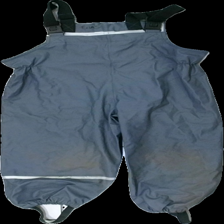
View: front
Type: Rain trousers
Category: Children
Brand: Missing
Colors: Grey
Material: 100% polyester
Cut: Regular
Season: Autumn
Stains: Major
Damage location: middle center
Damage 2 location: top right
Price range: <50
Recommended usage: Export
Description: grå regnbyxor med fläckar över hela